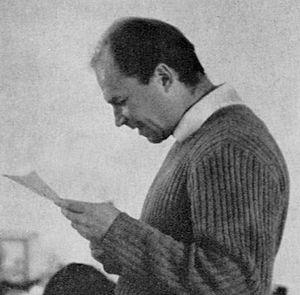
La médaille d'or du CNRS est la récompense scientifique française la plus prestigieuse. Elle est décernée par le Centre national de la recherche scientifique tous les ans depuis sa création en 1954. Elle « distingue l'ensemble des travaux d'une personnalité scientifique de renom ». Le CNRS décerne également des médailles de l'innovation, plusieurs médailles d'argent et de bronze chaque année, ainsi que des médailles de cristal à ses ingénieurs, techniciens et personnels administratifs.
Piotr Słonimski, né le 9 novembre 1922 à Varsovie et mort le 25 avril 2009 à Paris, est un ancien résistant, médecin, biologiste et généticien polonais naturalisé français. Scientifique de renommée internationale pour ses travaux sur l'hérédité mitochondriale et sur les génomes, il est l'un des fondateurs du Centre de génétique moléculaire du CNRS à Gif-sur-Yvette. Médaille d'or du CNRS, il devient membre de l'Académie des sciences en 1985.
La diaspora polonaise en France est constituée par l'ensemble des personnes nées sur le territoire de la Pologne ainsi que de leurs descendants, se disant Polonais et vivant sur le territoire français. Les Polonais désignent leur communauté par le terme latin de Polonia. L'histoire de la Polonia française remonte au début du XIXᵉ siècle, à l'époque où l'État polonais était dépecé et rayé de la carte de l'Europe par les pays voisins et où les persecutions conduites par ces puissances occupantes poussaient les Polonais à l'exil.